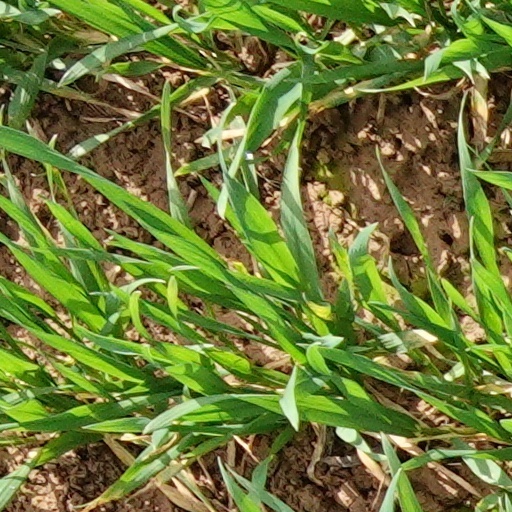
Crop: wheat